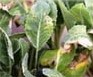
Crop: unknown
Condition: broccoli_downy_mildew